Carrickaness

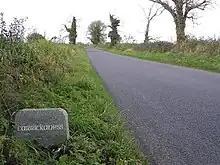
Road at Carrickaness

Carrickaness is a small village and townland in County Armagh, Northern Ireland. In the 2001 Census it had a population of 99 people. It is within the Armagh City and District Council area.